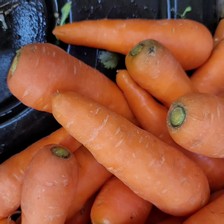
Label: others